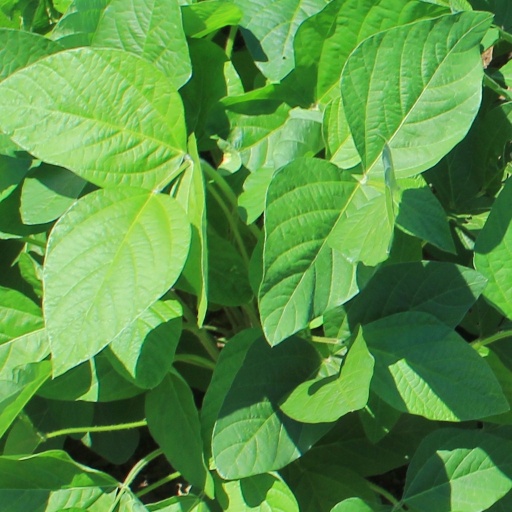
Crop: soybean